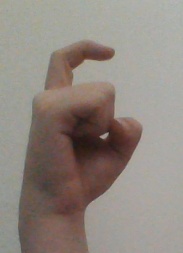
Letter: ra